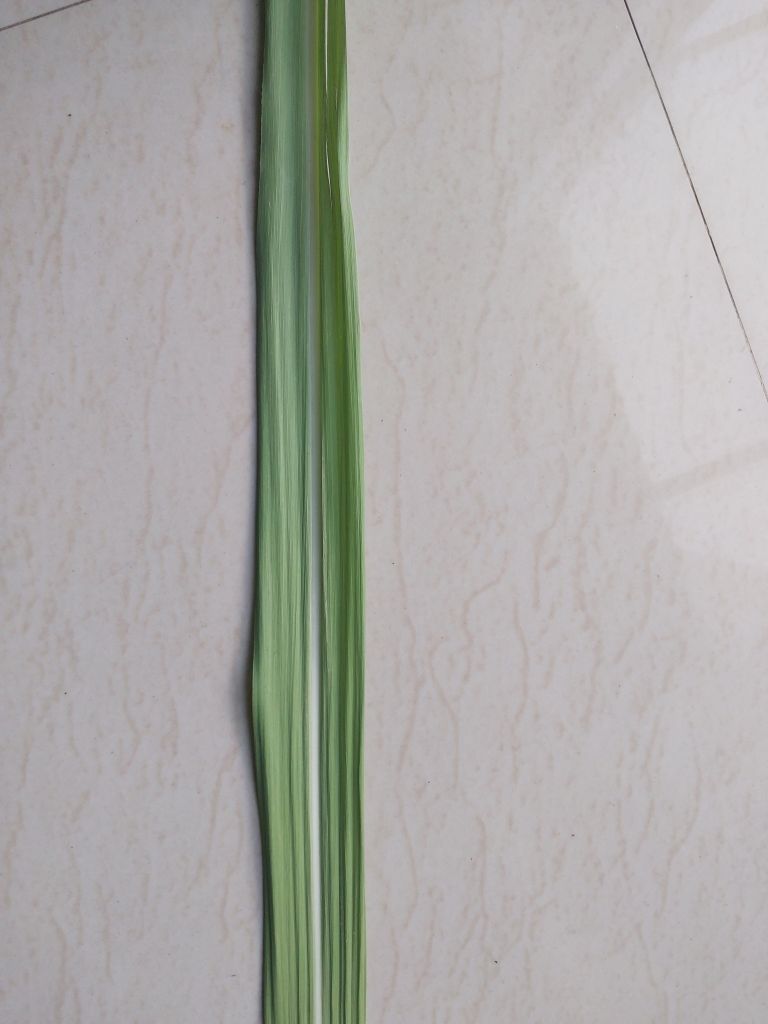
Label: Viral Disease